Silvia Zennaro

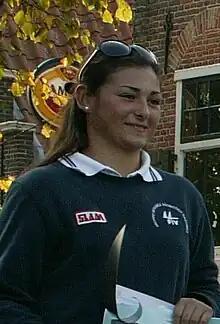
Silvia Zennaro at the 2008 Vintage Yachting Games

Silvia Zennaro (born October 26, 1989) is an Italian sailor. She finished 7th at the 2020 Summer Olympics in Tokyo 2021, competing in Laser Radial. She placed 22nd in the Laser Radial event at the 2016 Summer Olympics (22).